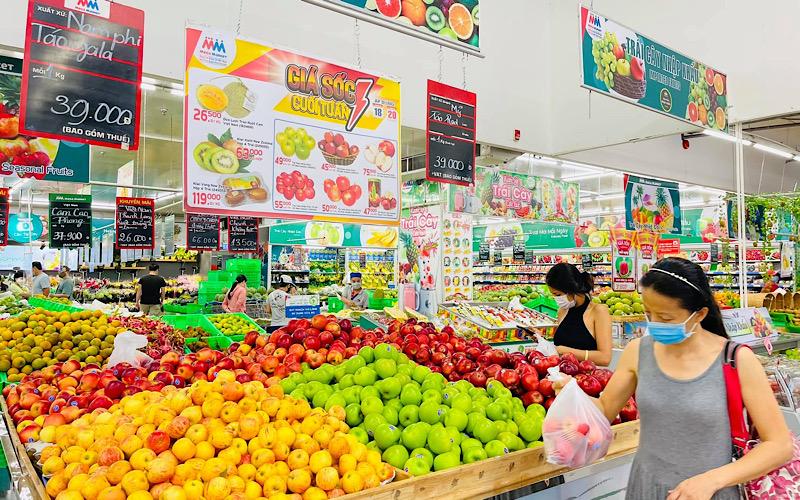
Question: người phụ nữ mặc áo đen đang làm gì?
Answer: đang lựa trái cây